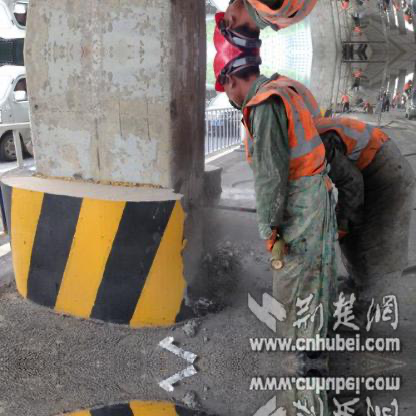
Objects in the image:
label: helmet
label: helmet